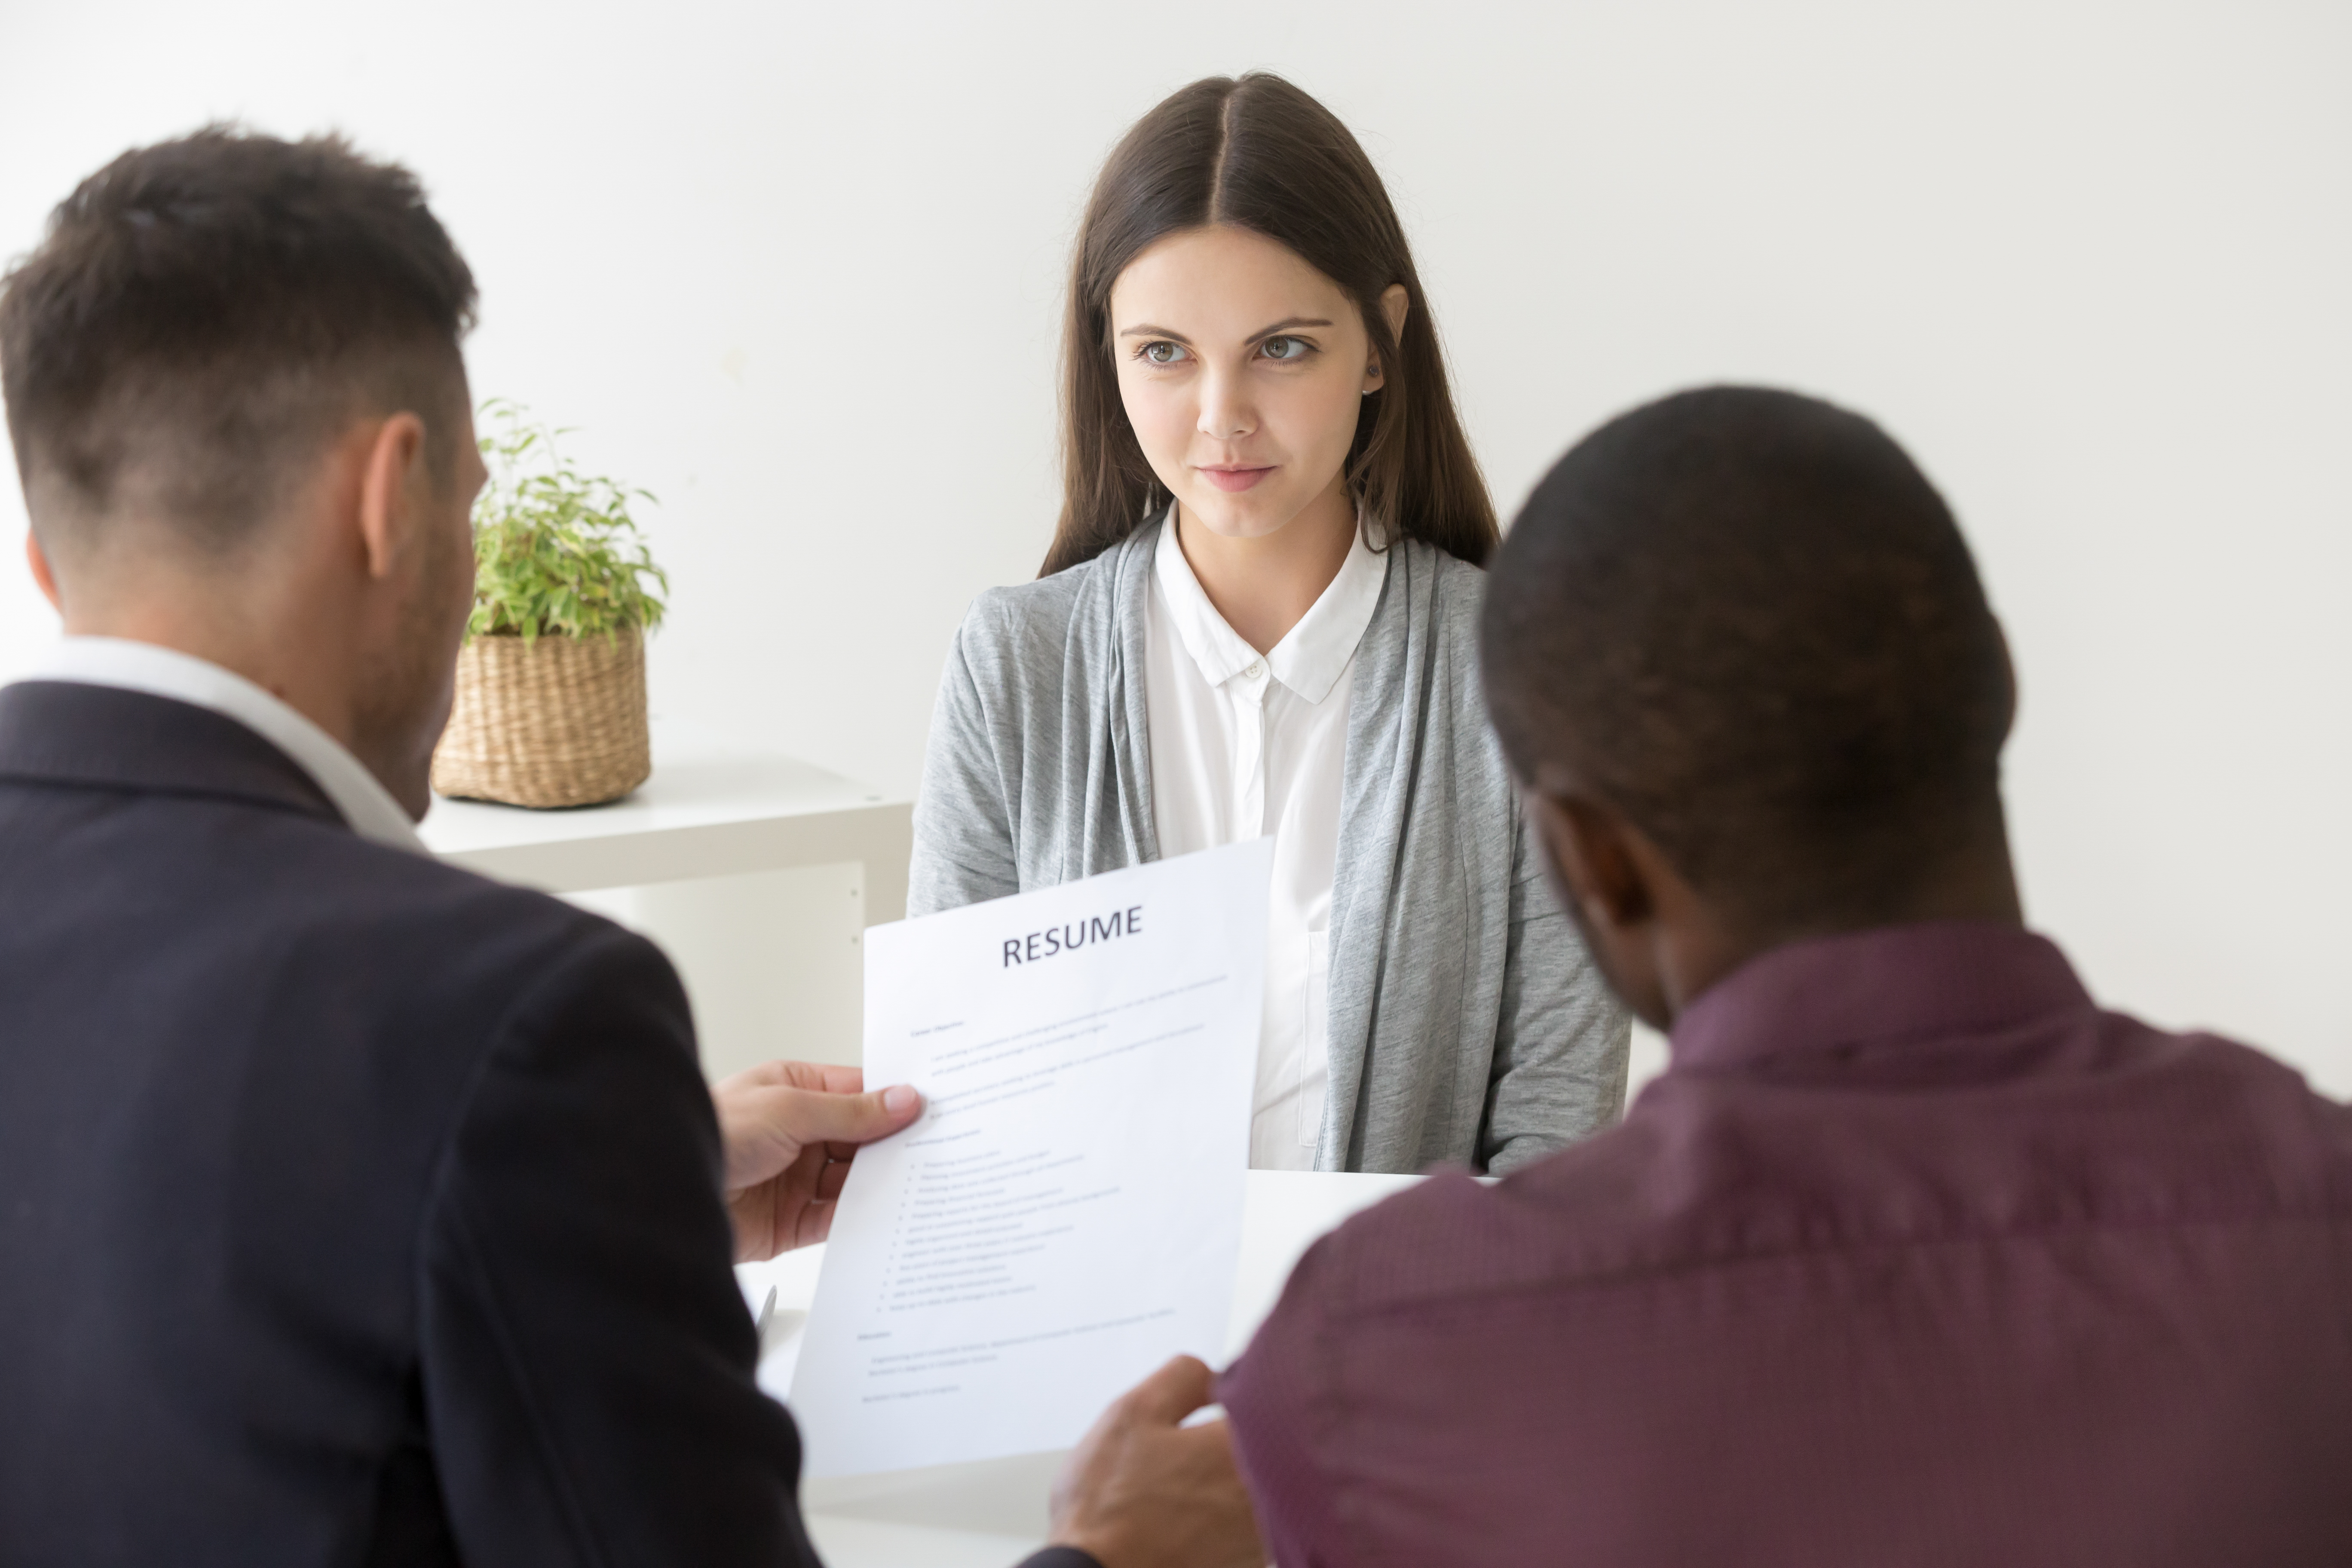
applicant, business, businessman, businesswoman, candidate, career, company, consideration, cv, diversity, employee, employer, employment, first, focused, graduate, hire, hr, human, impression, intern, interview, job, man, manager, meeting, negotiations, new, office, people, person, prepared, professional, questions, reading, recruiters, recruiting, resources, resume, seeker, staffing, start, stress, success, team, vacancy, woman, work, worker, outerwear, coat, plant, fashion, houseplant, gesture, smile, white collar worker, suit, event, formal wear, conversation, happy, room, collaboration, management, presentation, ceremony, tie, businessperson, education, student